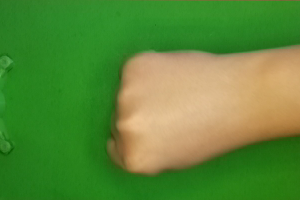
Label: rock